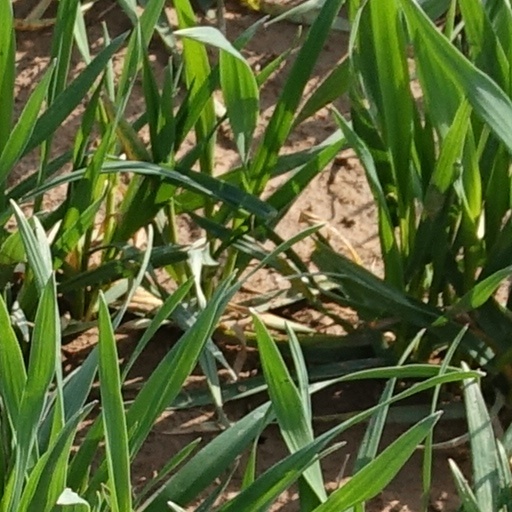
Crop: wheat